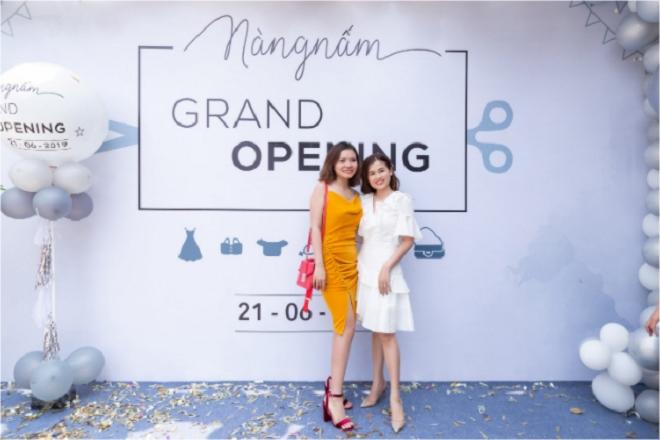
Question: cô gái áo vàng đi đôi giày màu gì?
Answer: đôi giày màu đỏ